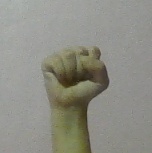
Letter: saad